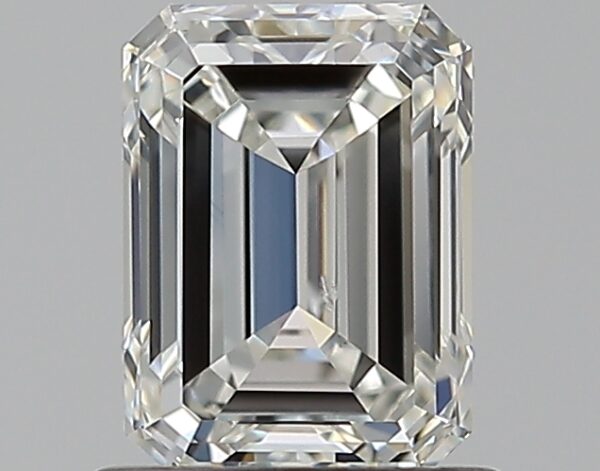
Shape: emerald
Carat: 0.9
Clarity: VS2
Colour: H
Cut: VG
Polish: EX
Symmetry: EX
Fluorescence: N
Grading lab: GIA
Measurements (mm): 6.23 x 4.61 x 3.1